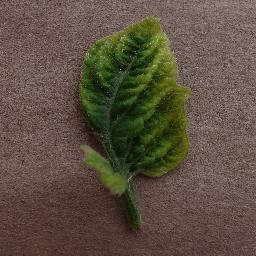
Label: Tomato___Tomato_Yellow_Leaf_Curl_Virus